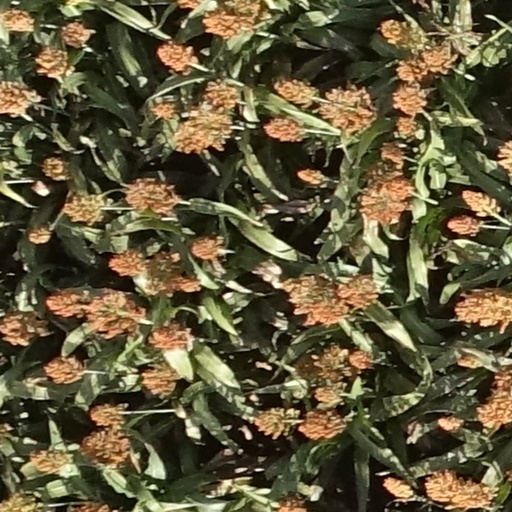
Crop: sorghum